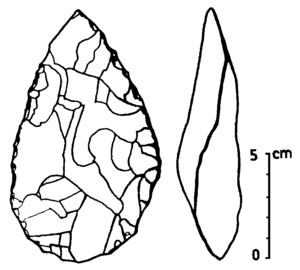
Biface cordiforme avec arête fleuxeux.